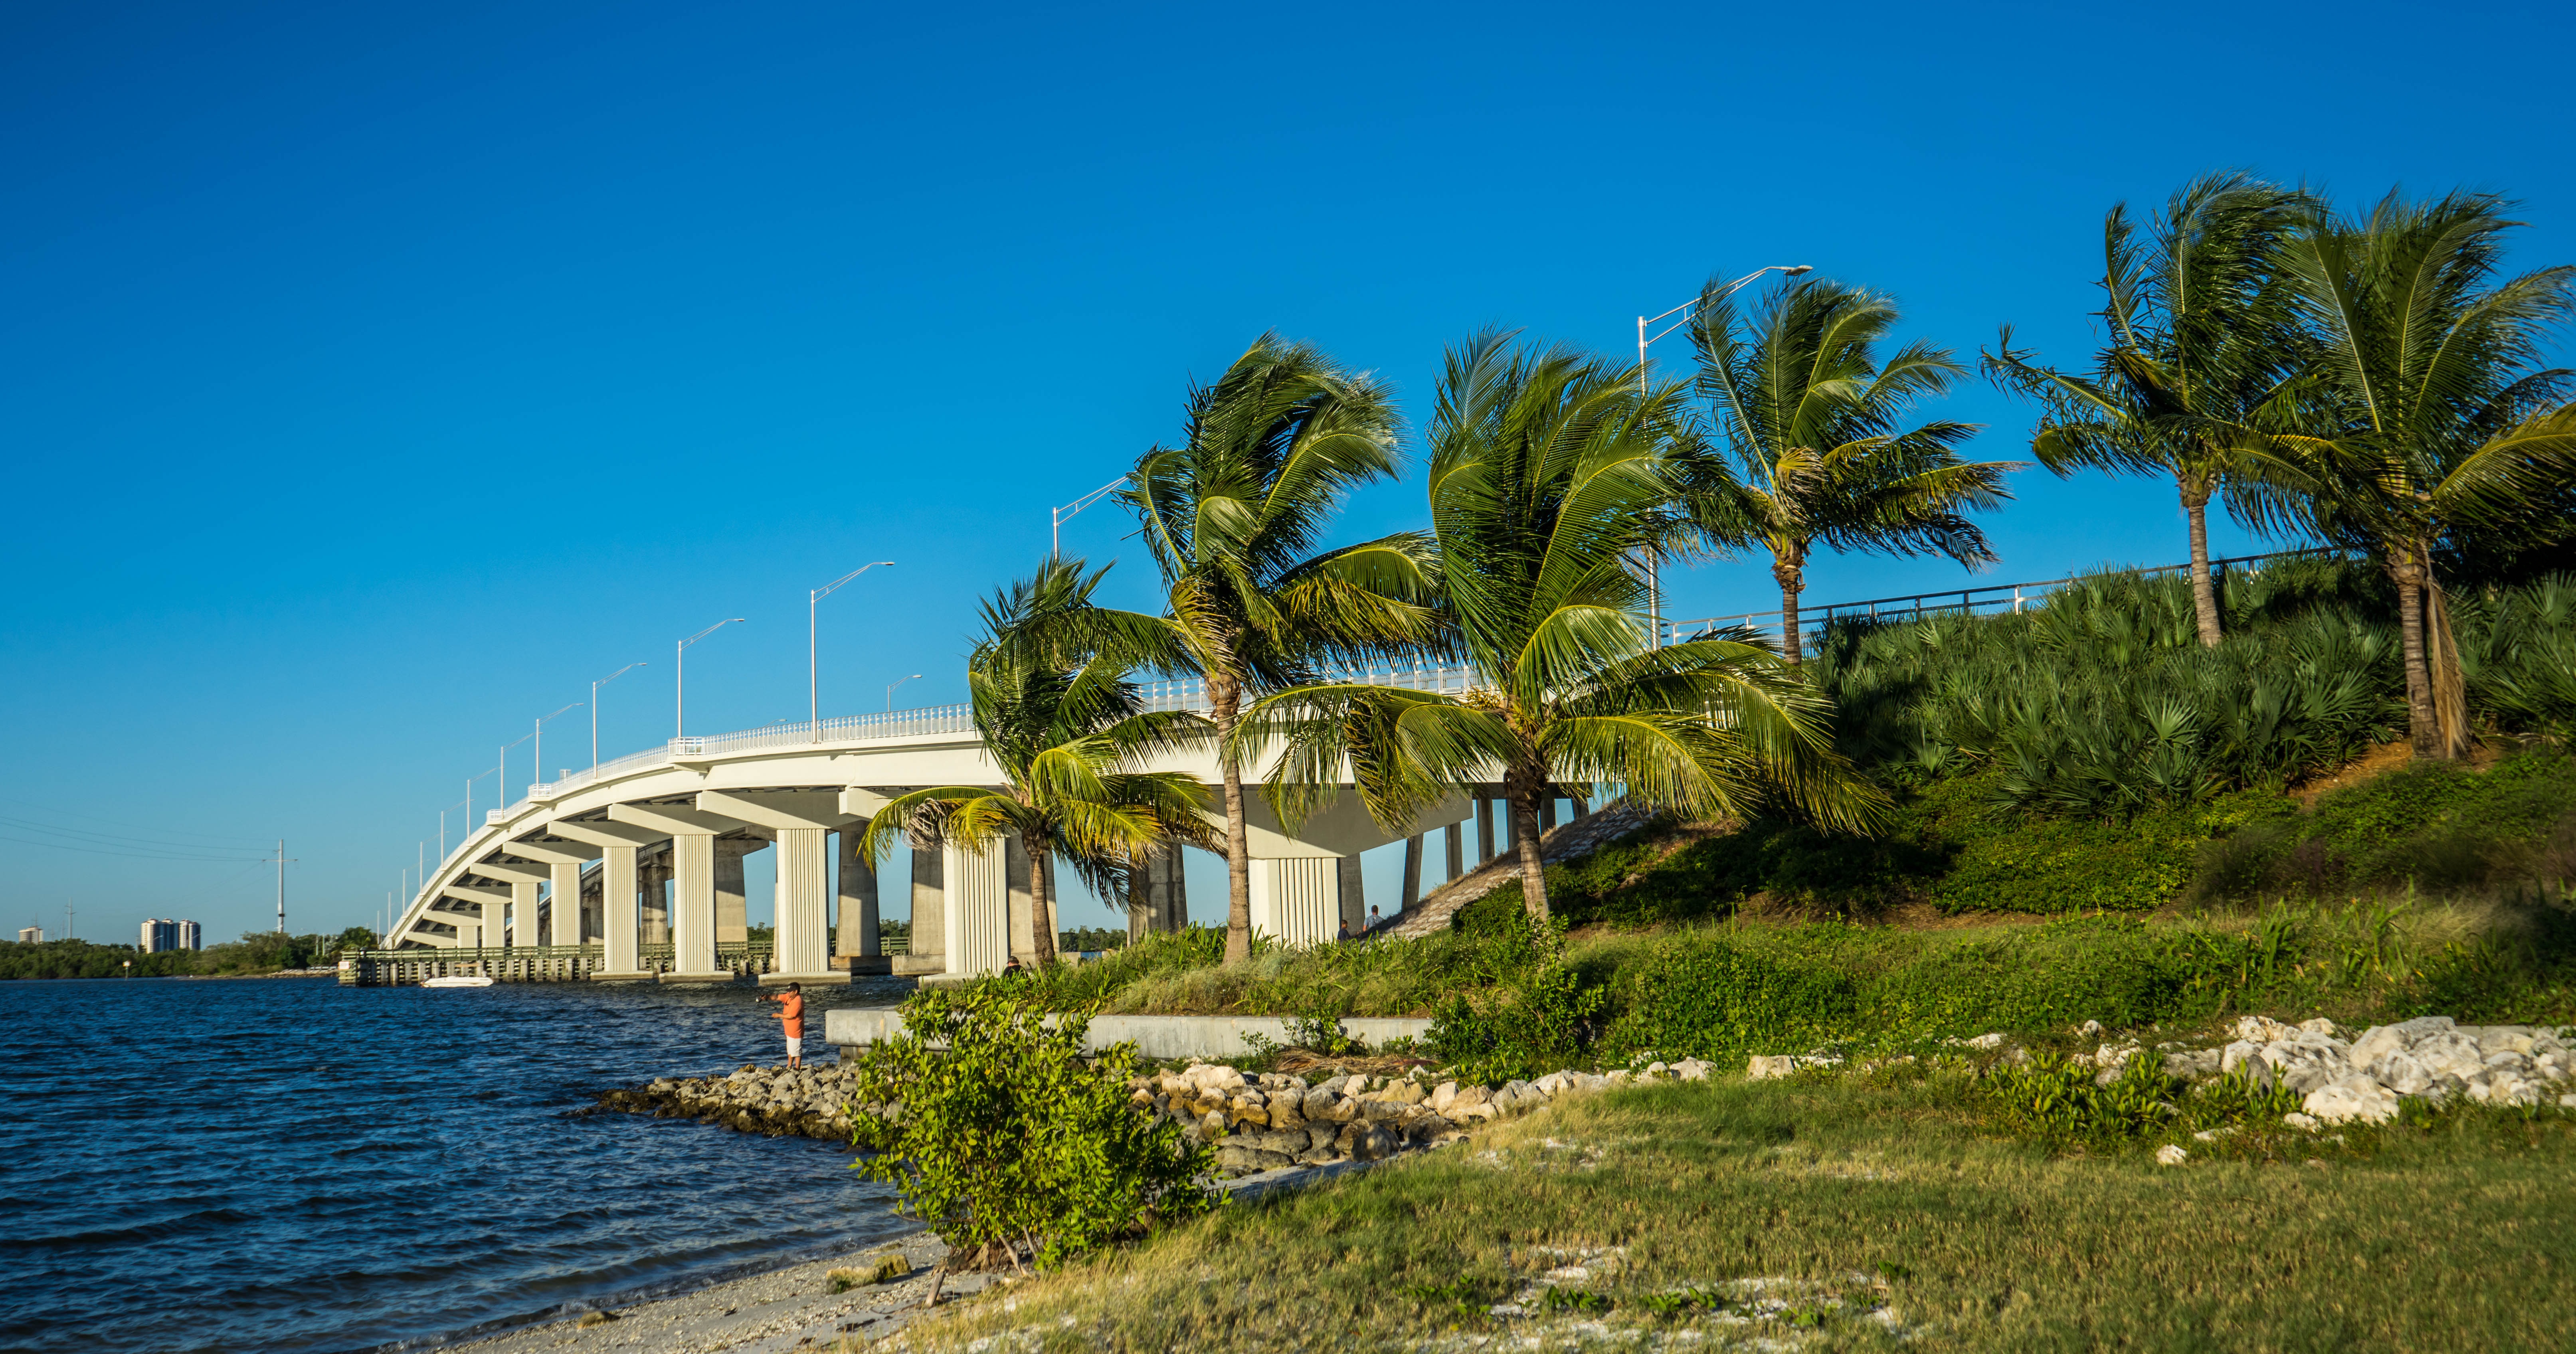
beach, sea, coast, ocean, bridge, shore, vacation, coastline, bay, island, resort, gulf, estate, caribbean, palm trees, florida, cape, geographical feature, arecales, marco island